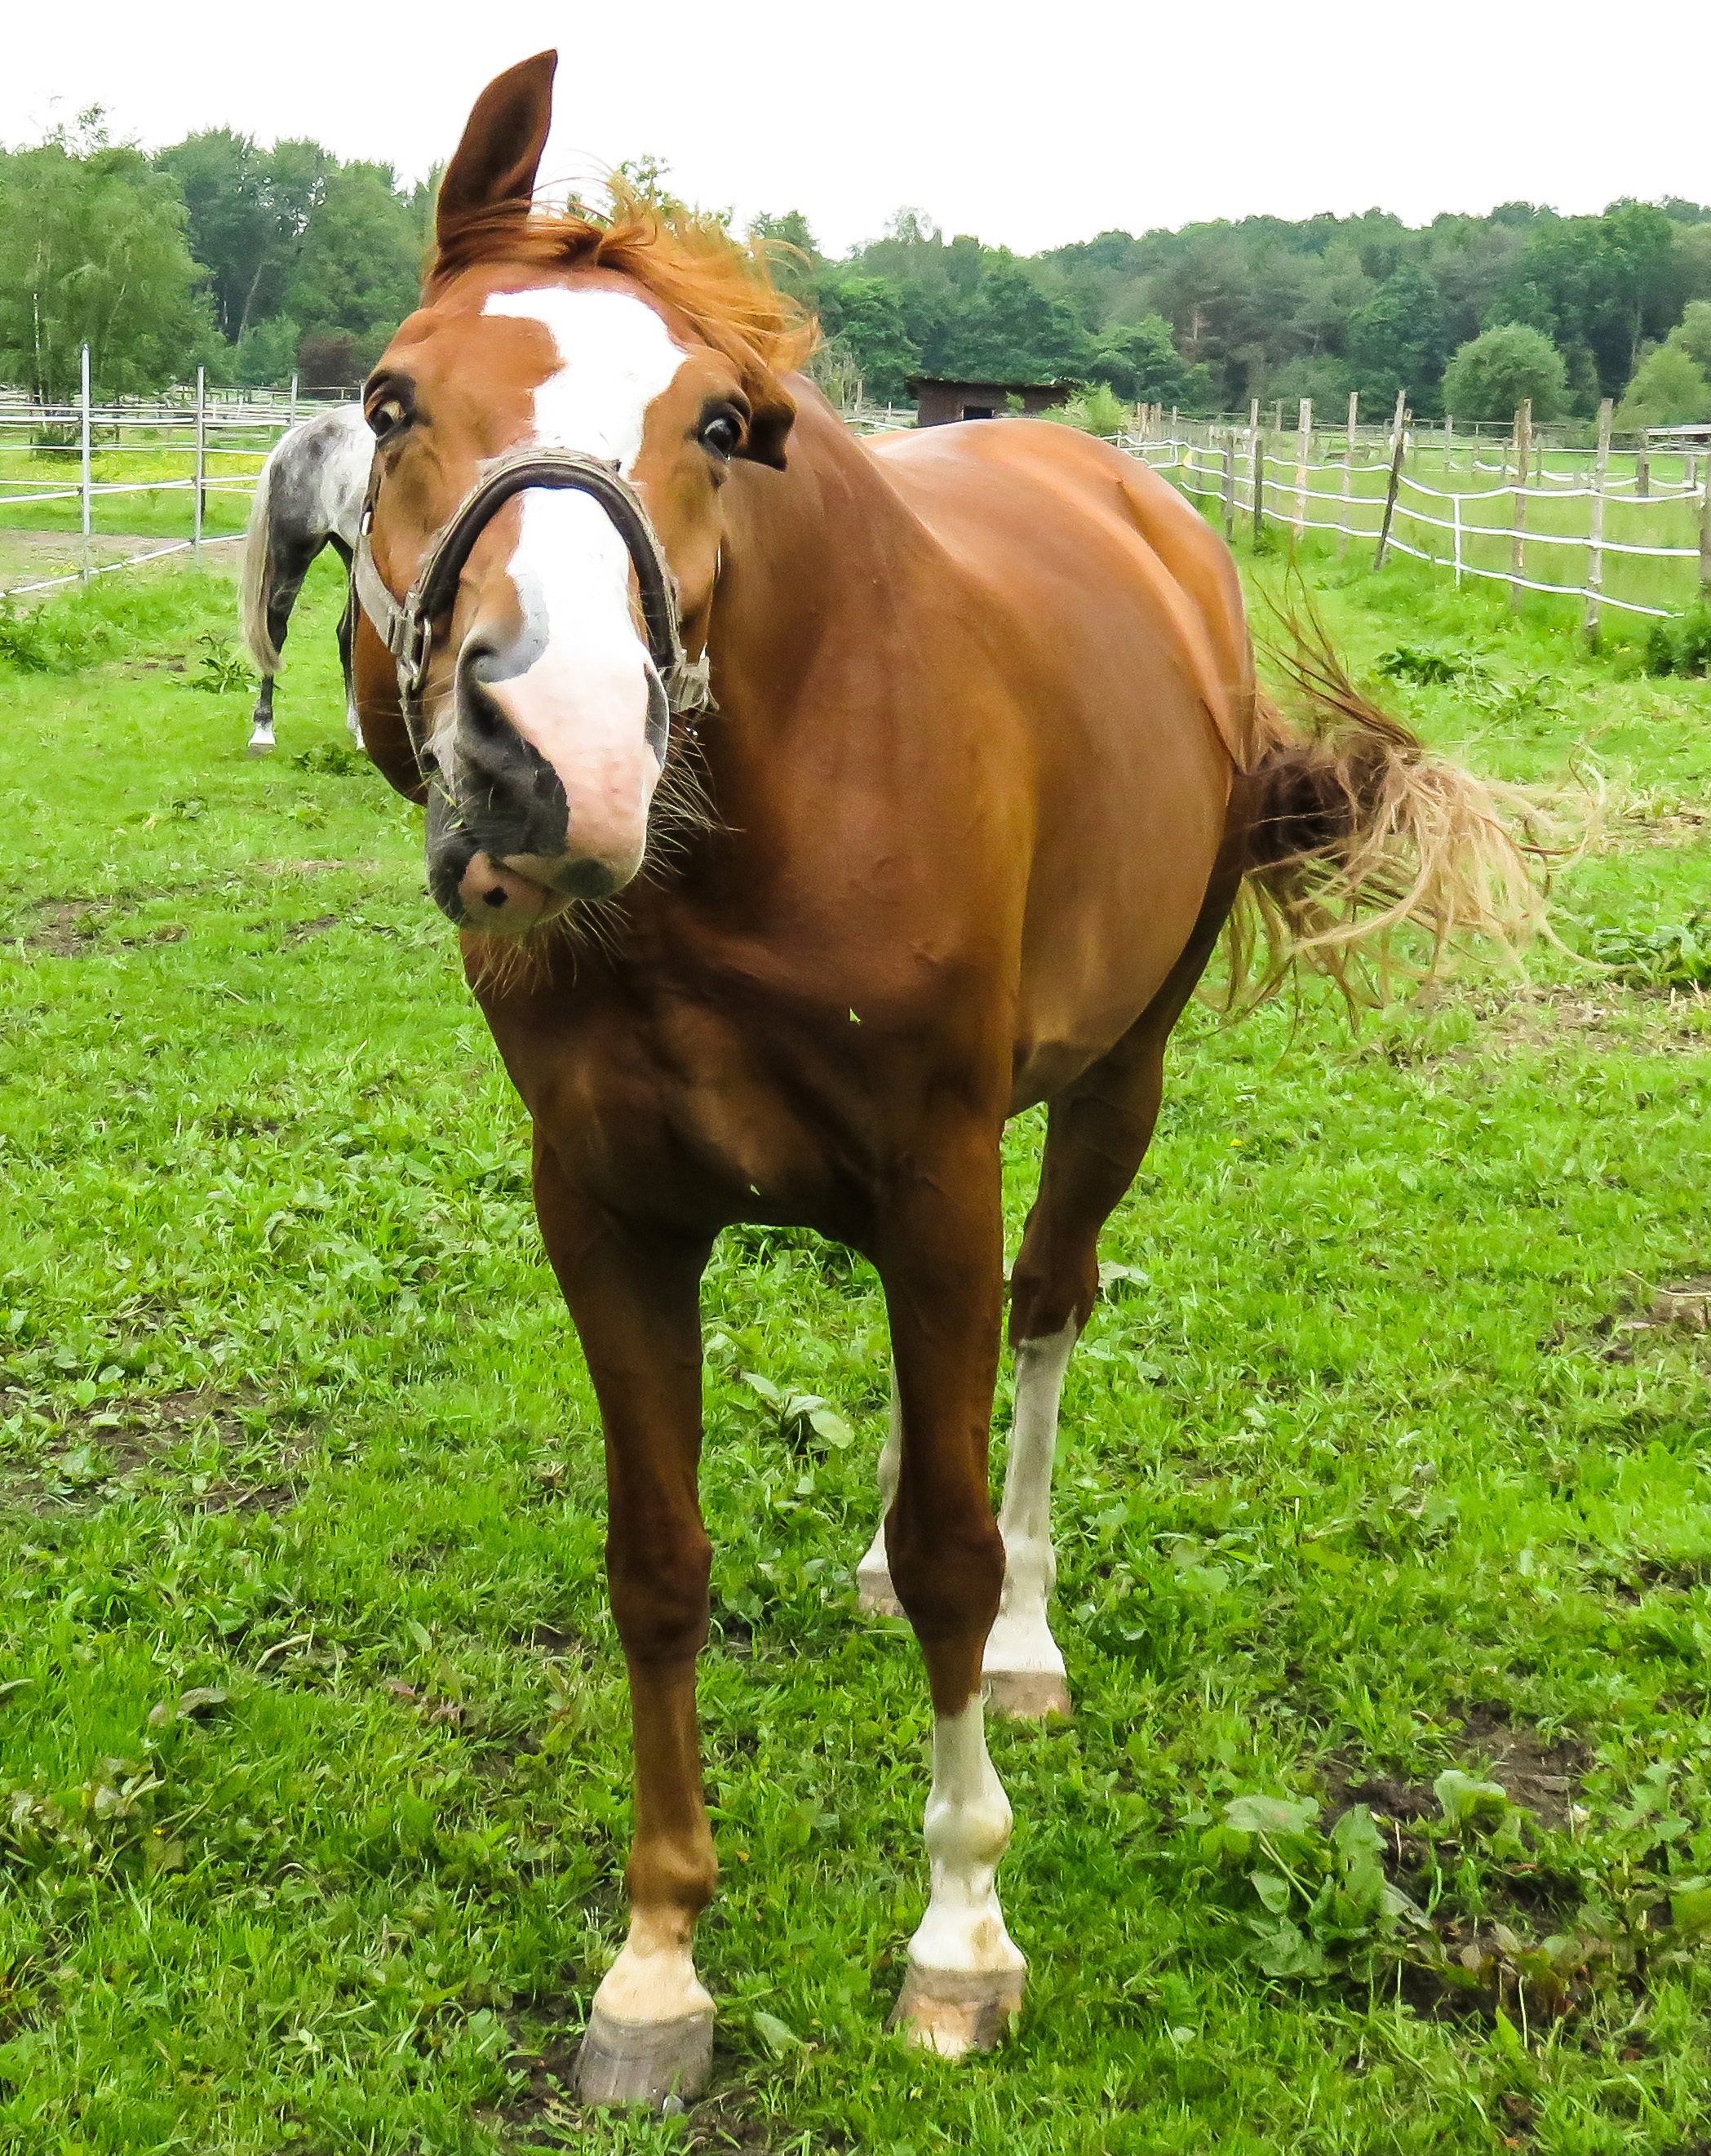
animal, wild, pasture, grazing, horse, rein, mammal, stallion, mane, ride, equestrian, bridle, crazy, mare, colt, halter, equestrianism, eventing, horse like mammal, mustang horse, english riding